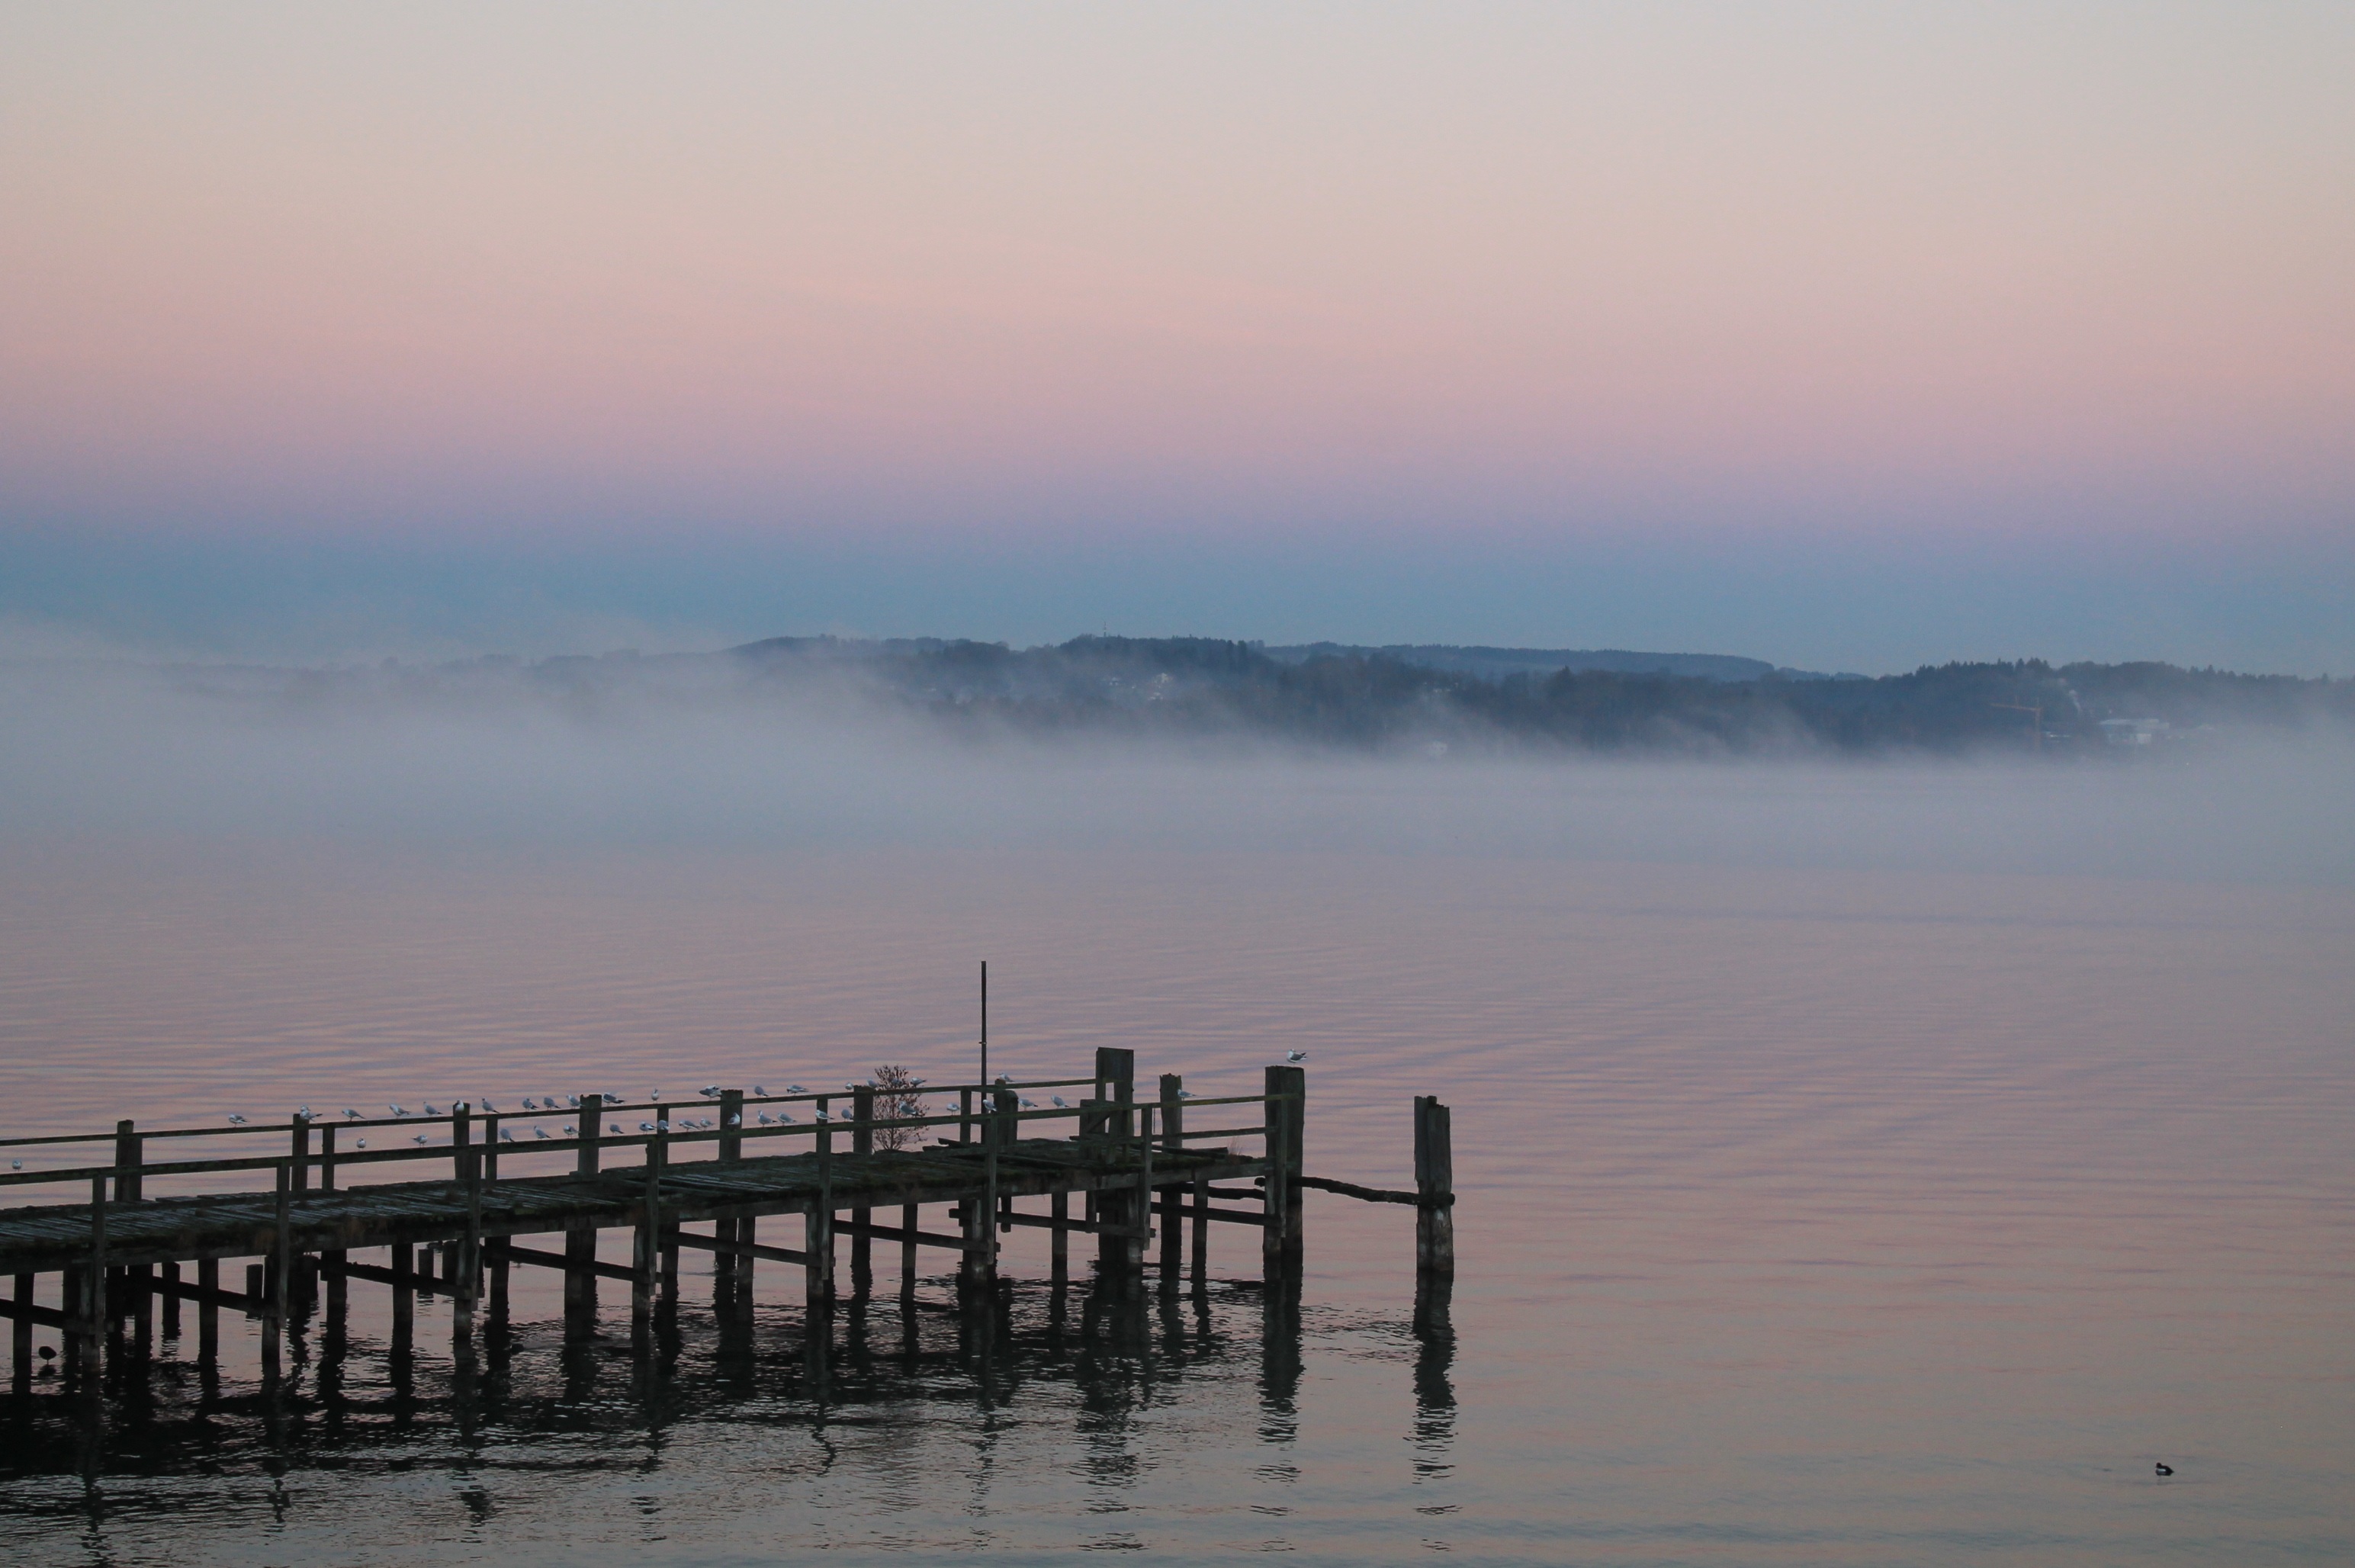
beach, sea, coast, water, ocean, horizon, cloud, fog, sunrise, sunset, mist, morning, shore, wave, lake, dawn, pier, dusk, evening, reflection, weather, haze, bay, blue, body of water, mood, chiemsee, atmospheric phenomenon